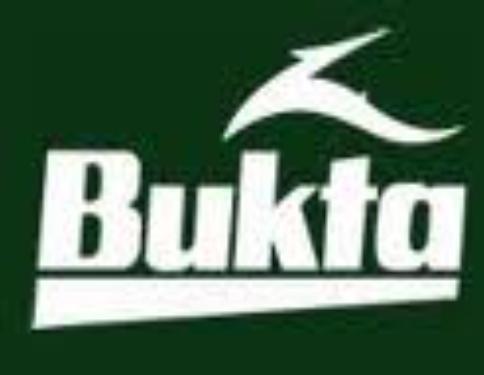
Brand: bukta
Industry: Clothes